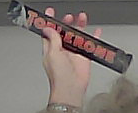
Product: toblerone_black